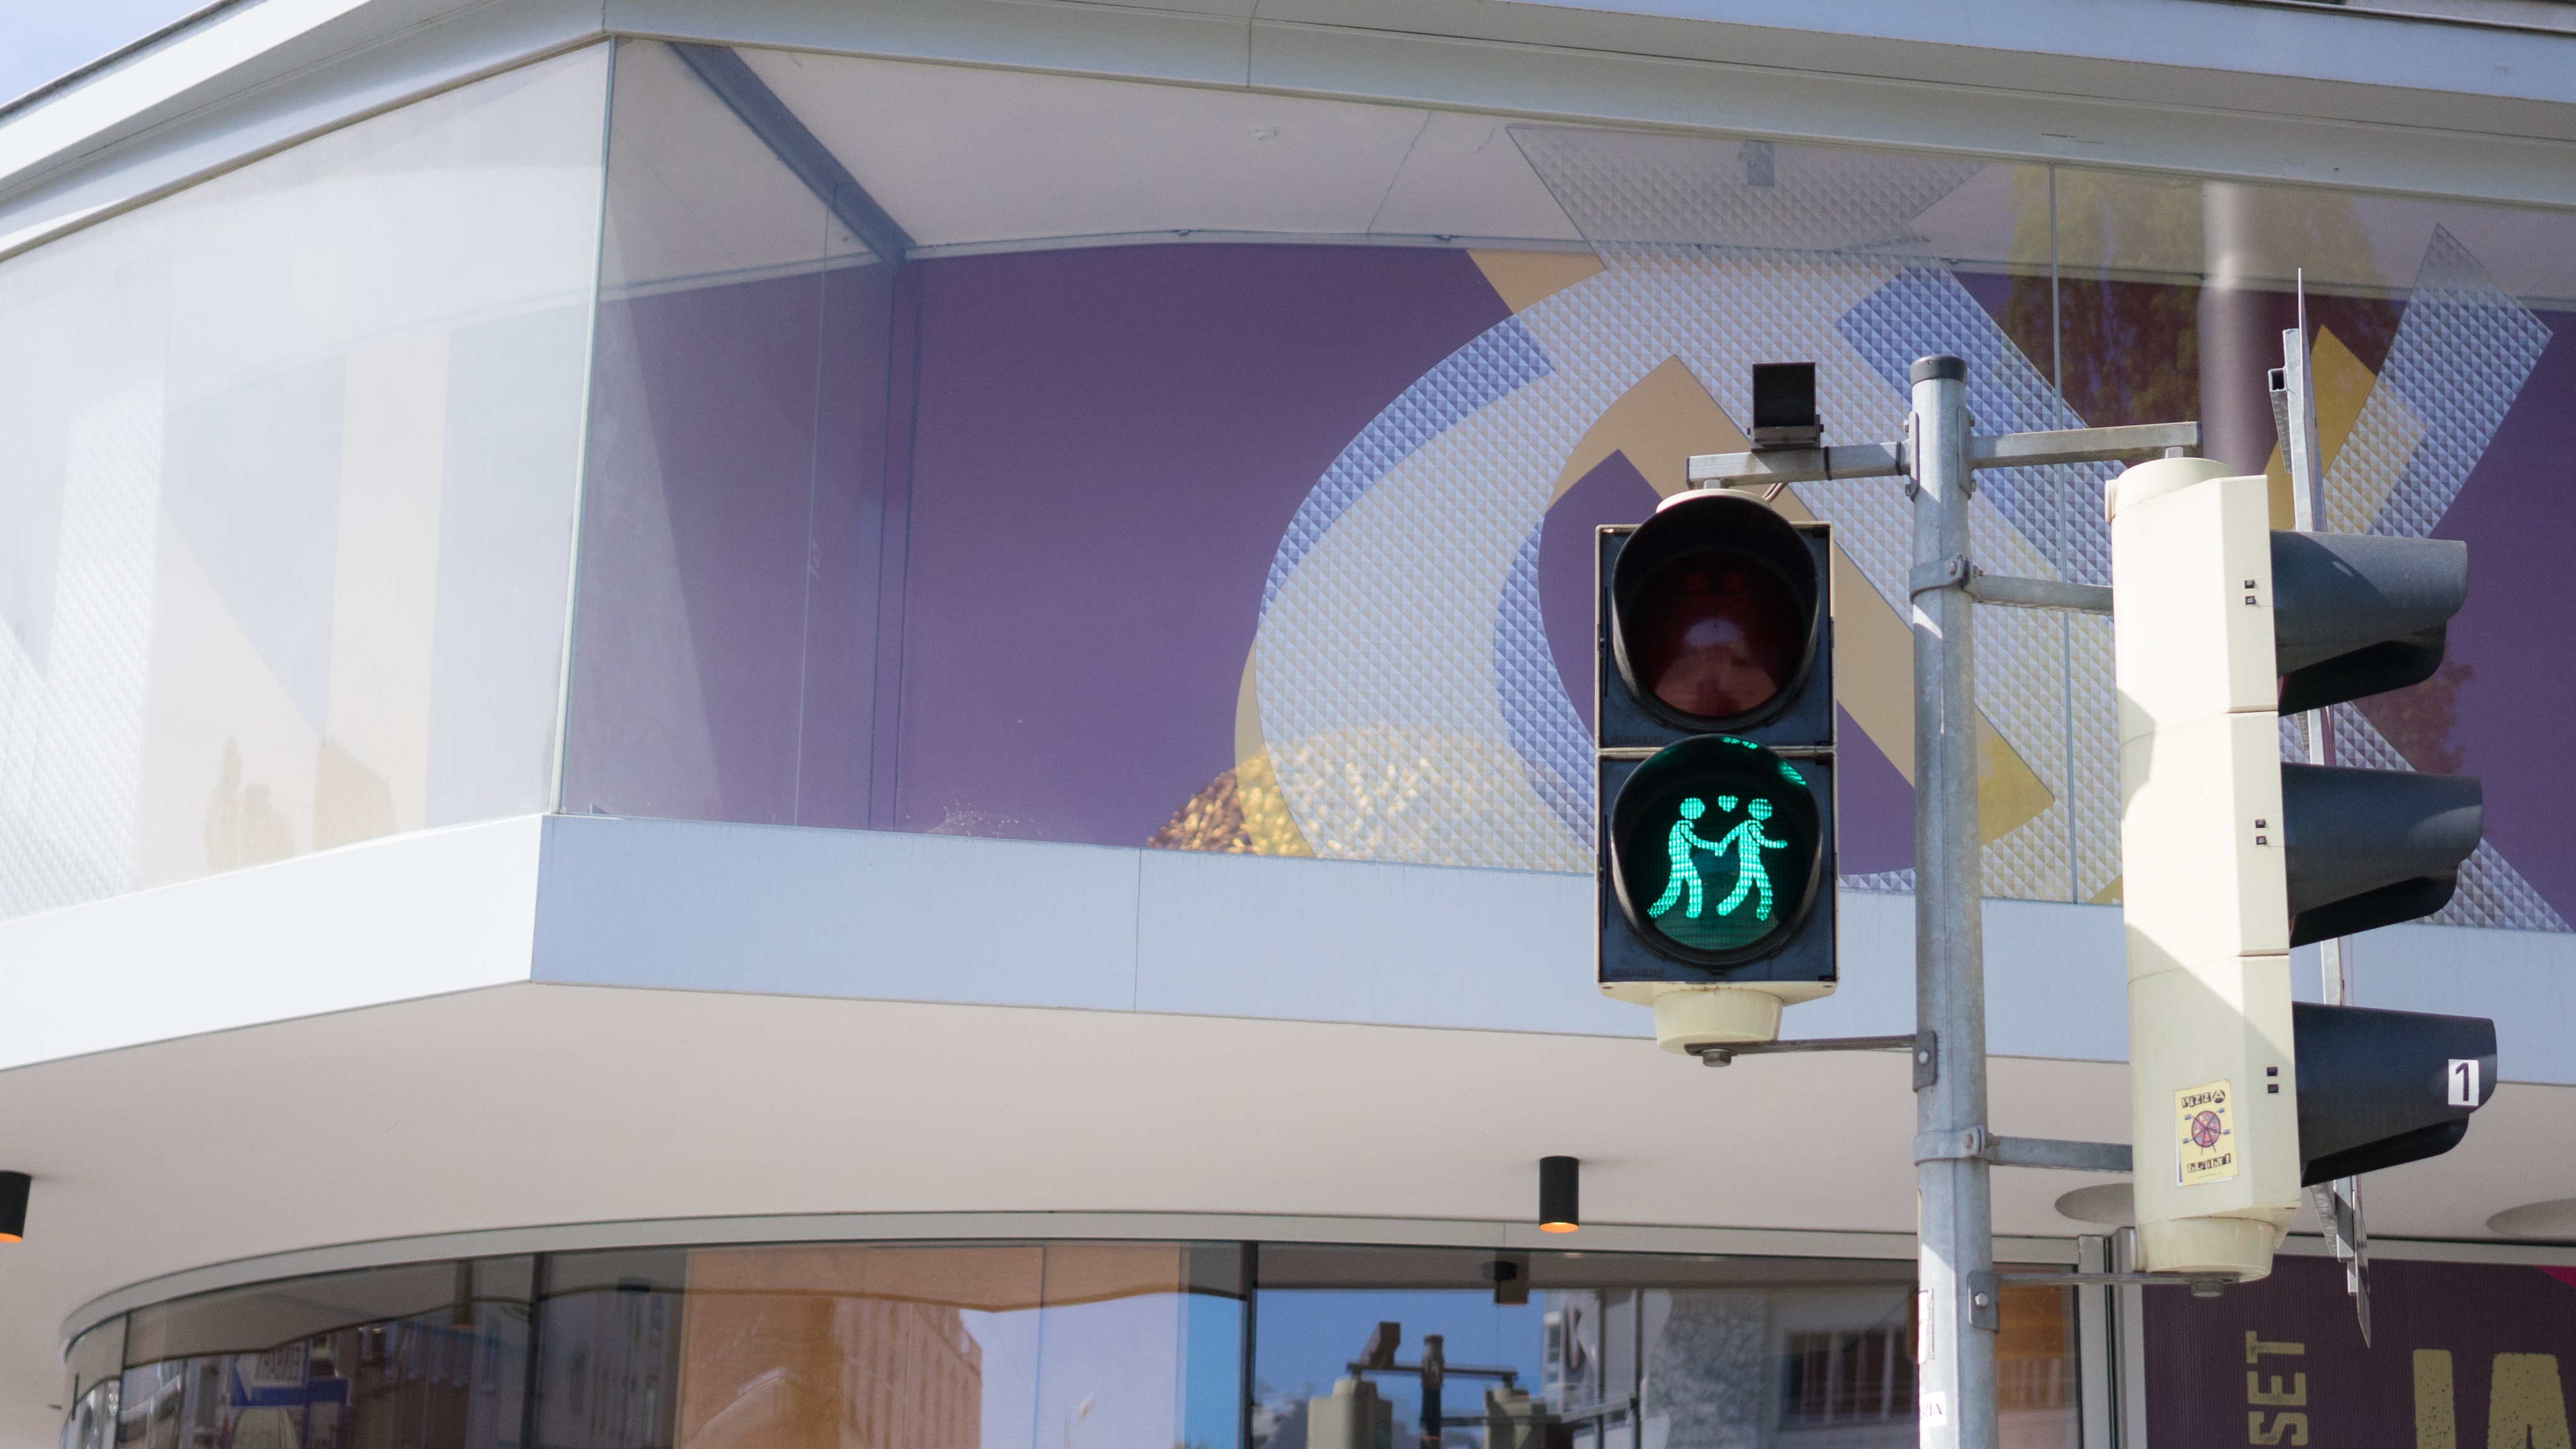
window, advertising, canopy, facade, interior design, design, display device